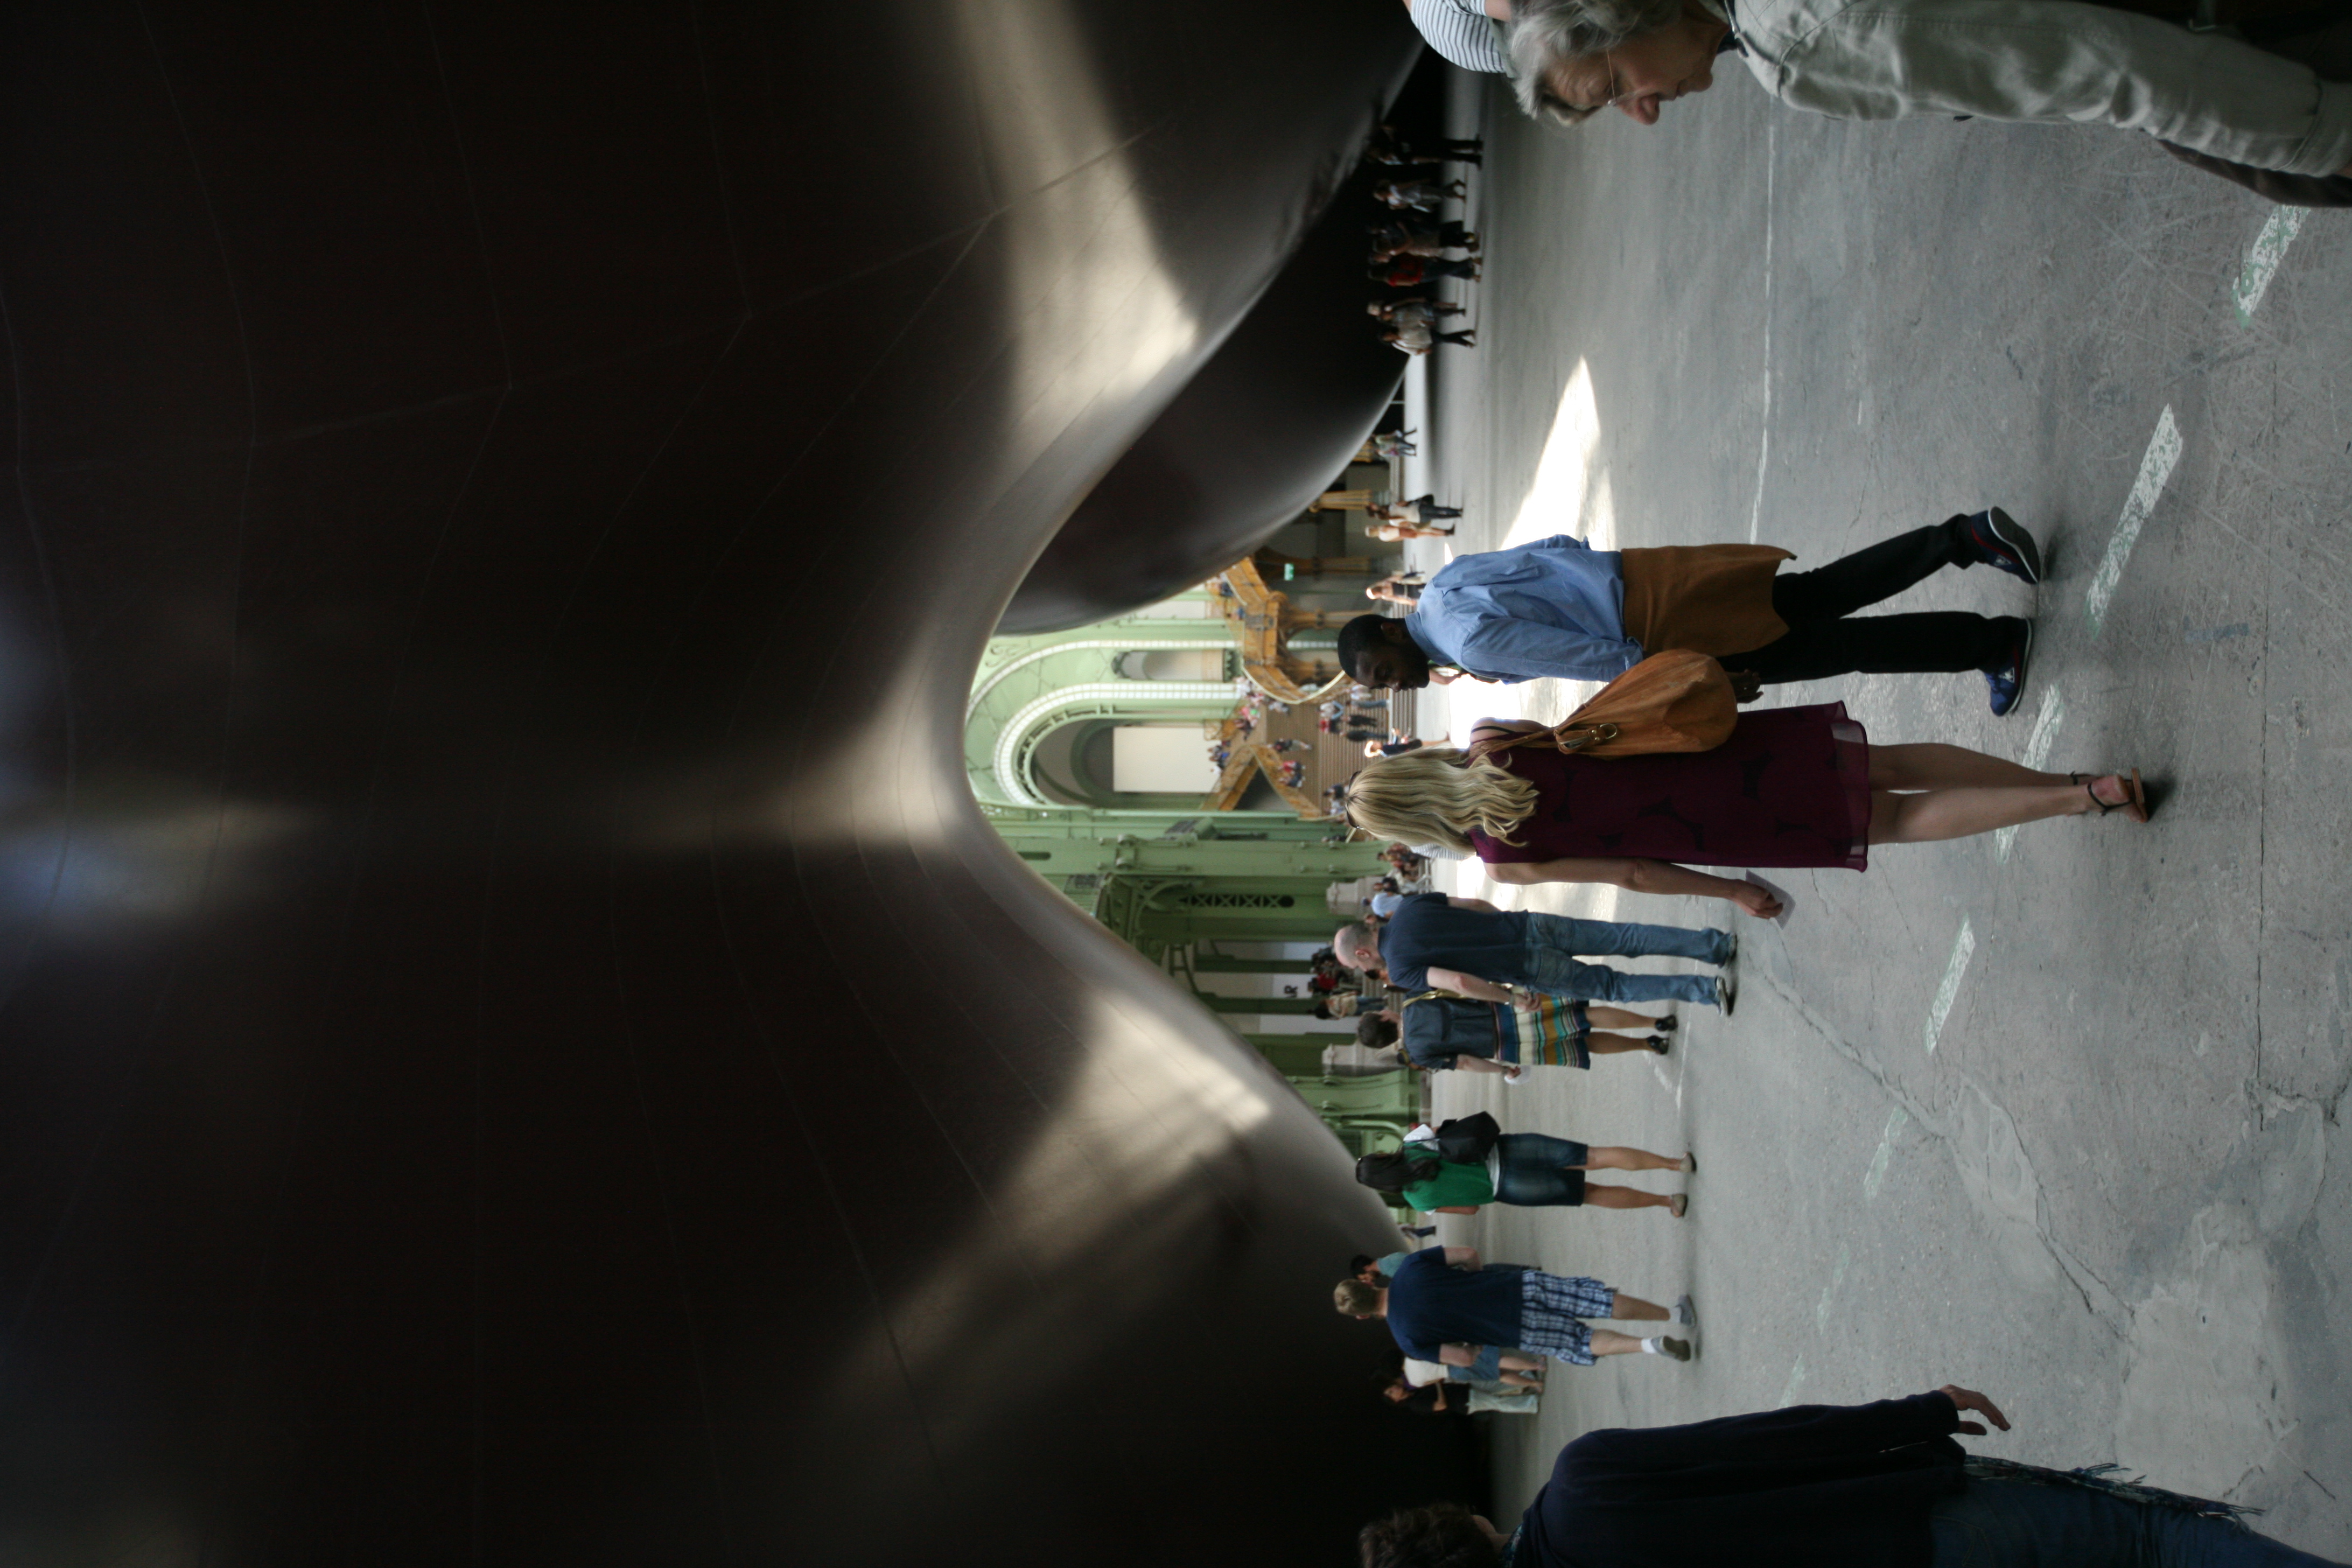
paris, crowd, artwork, sculpture, art, exposition, photograph, snapshot, exhibition, anishkapoor, contemporaryart, leviathan, grandpalais, monumenta